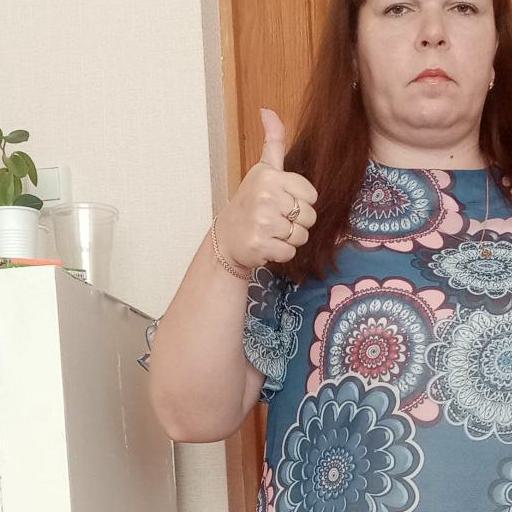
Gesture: like